Monte Viso

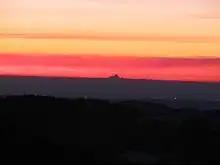
Sunset view of Monviso from San Giorgio della Lessinia (VR), over 300km away.

Monte Viso is mentioned by various authors, Italian and non-, including Dante, Petrarch, and Chaucer. Dante mentions the mountain in a long simile in Canto XVI of the Inferno as the source of the Montone River: